Ukrainian Sich Riflemen

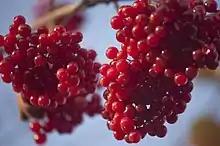
Red "Viburnum" berries. In Eastern Slavic cultures "Viburnum opulus" or "kalyna" often represents the beauty of a young woman

The unit is commemorated in the 1914 song "Oh, the Red Viburnum in the Meadow"